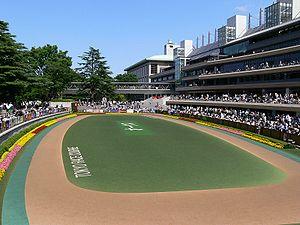
Paddock est un terme d'origine anglophone pouvant signifier :